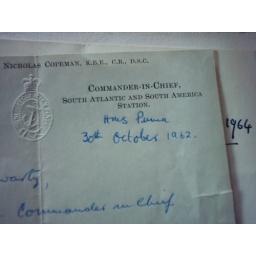
Found in a drawer after one of my rare clear outs :)